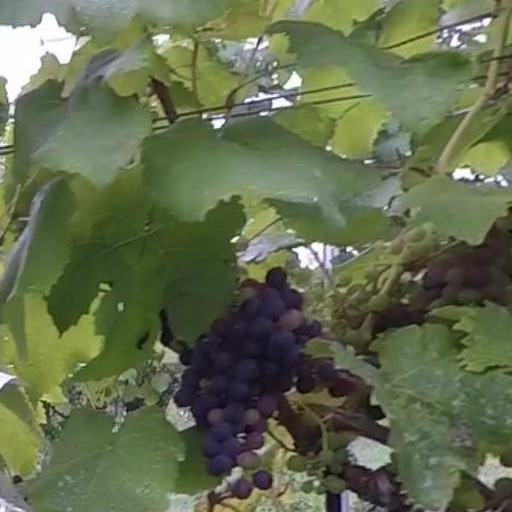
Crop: grape